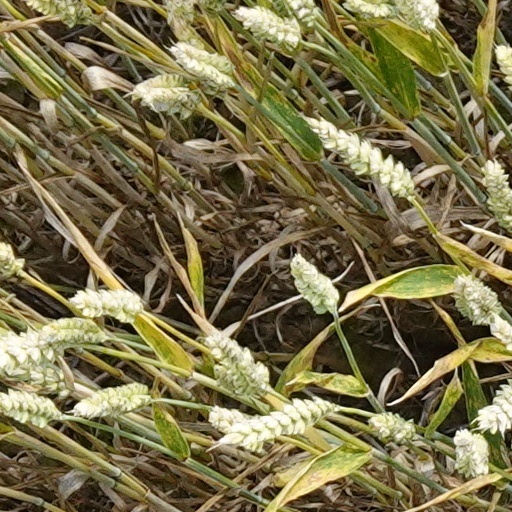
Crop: wheat